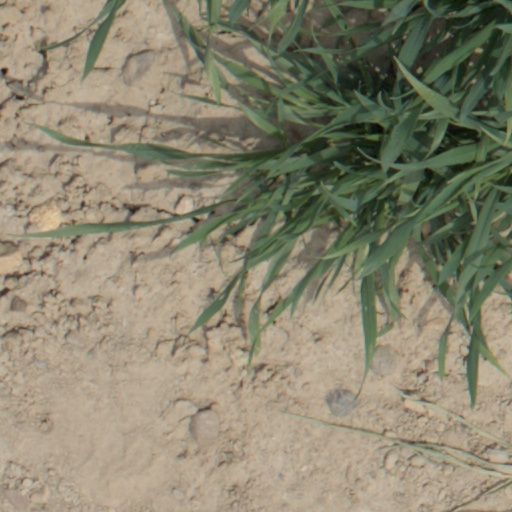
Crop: wheat